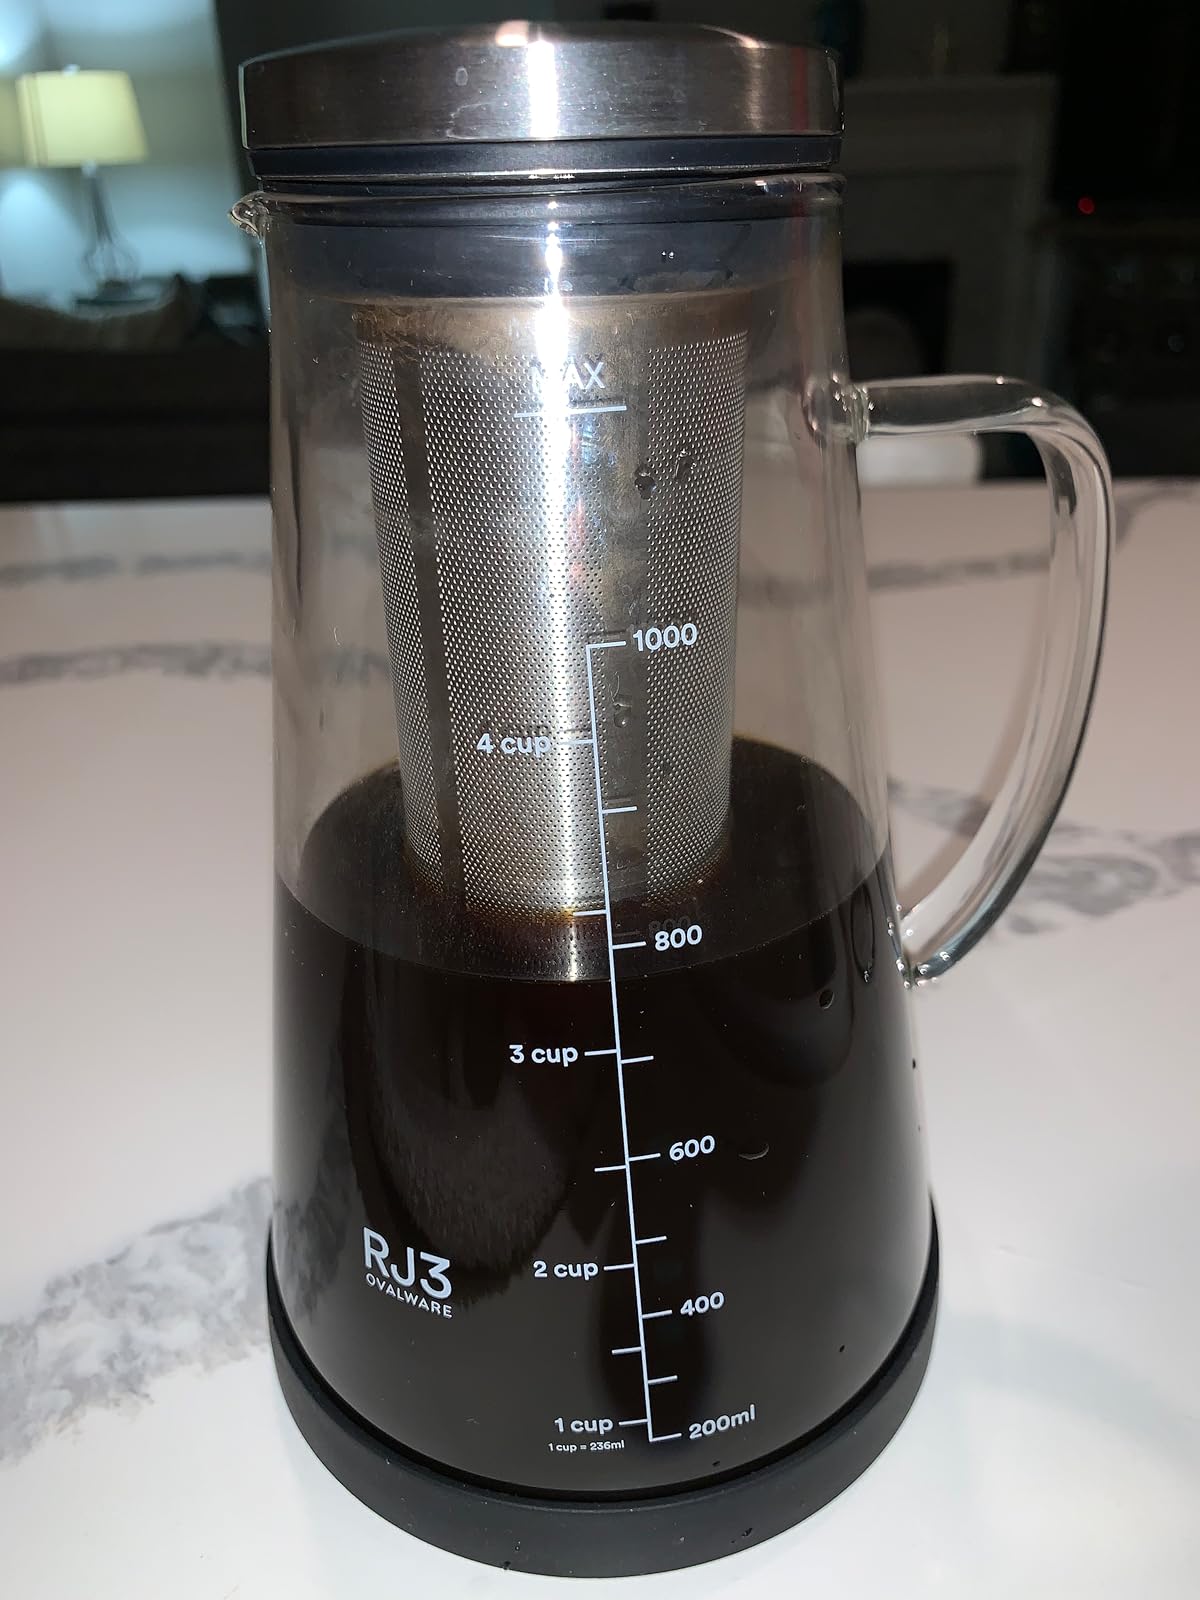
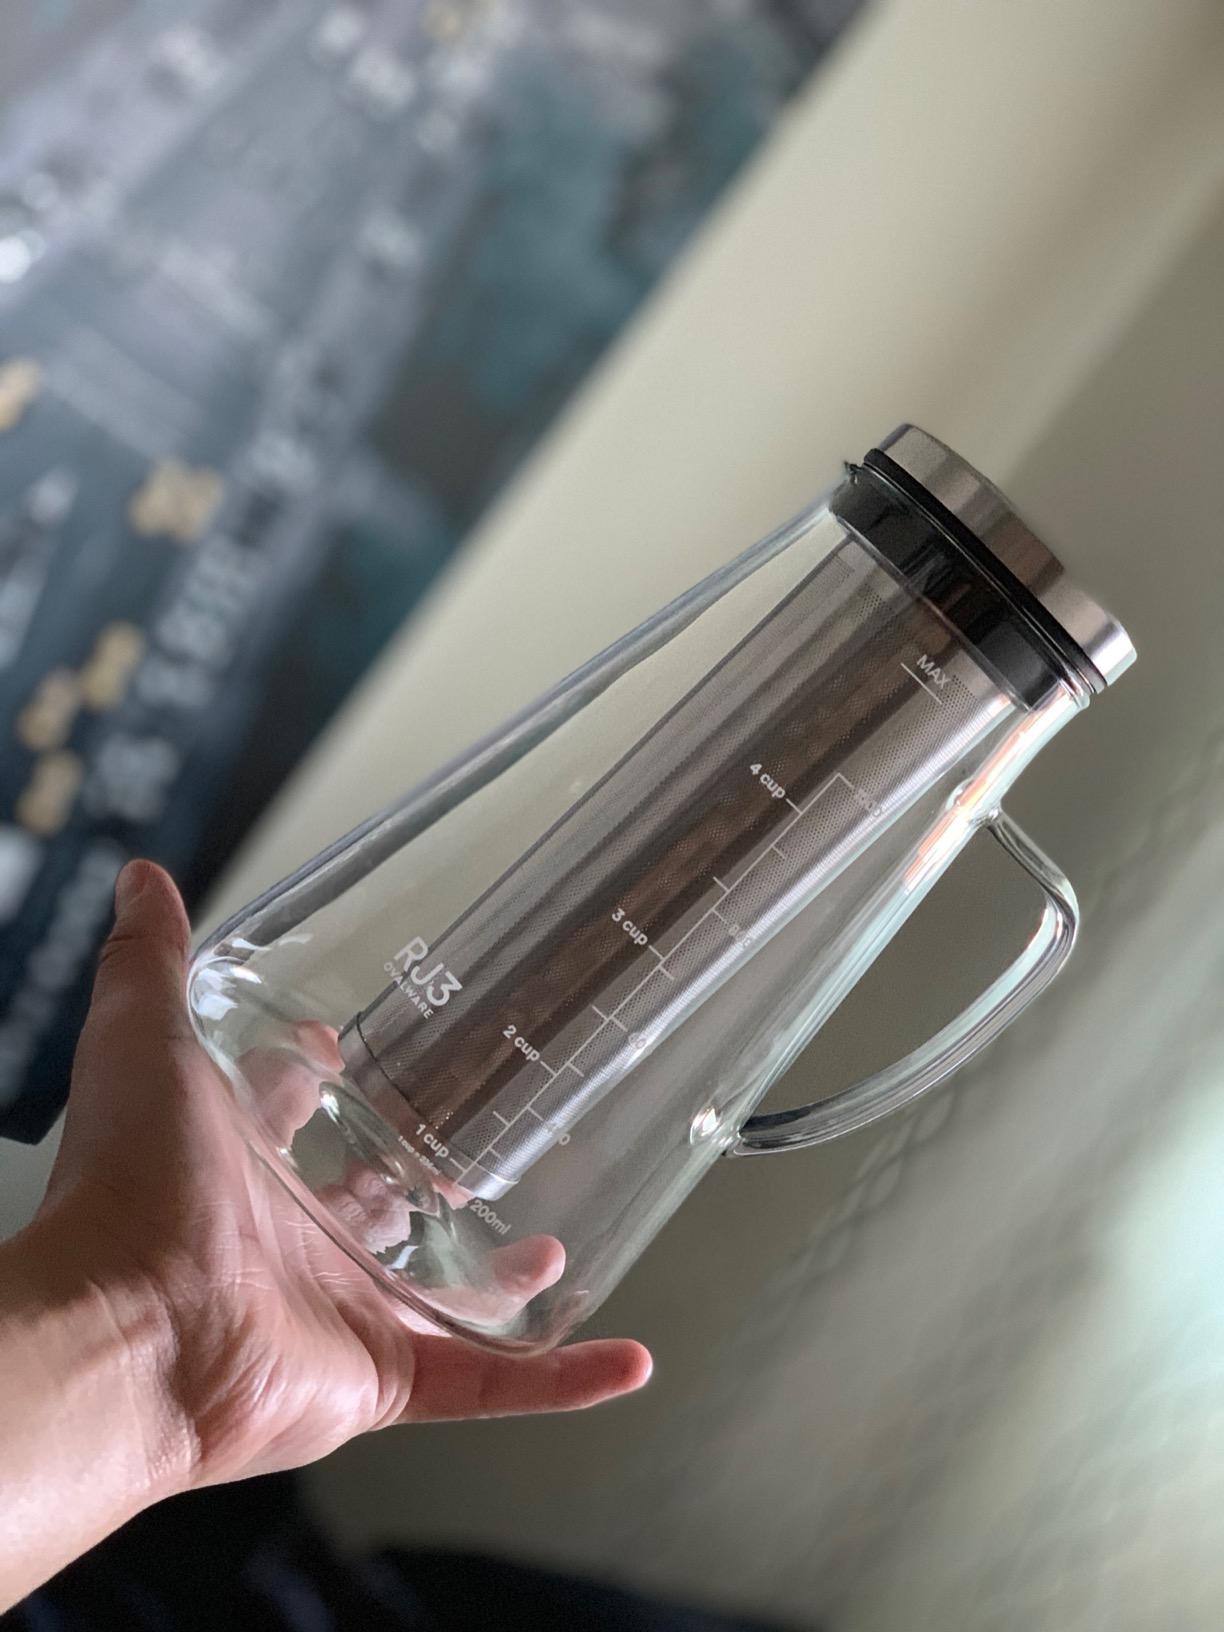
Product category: items_tea
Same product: yes